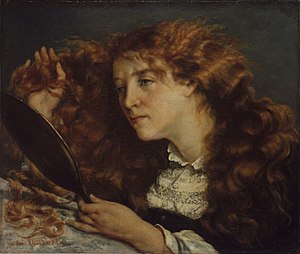
Verdens oprindelse / Historie / Model
Portræt af Jo (La belle Irlandaise) af Courbet, et portræt af Joanna Hiffernan, sandsynligvis model til Verdens oprindelse.
Verdens oprindelse er et oliemaleri fra 1866 af den franske maler Gustave Courbet. Billede er et detaljeret og nærgående studie af en kvindes underliv. Billedet er udstillet på Musée d'Orsay i Paris.